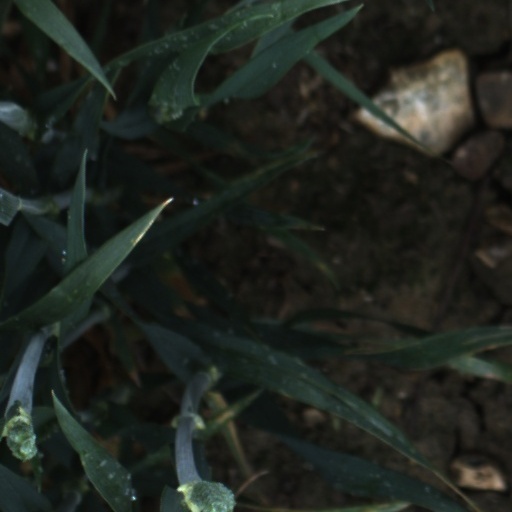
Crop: wheat